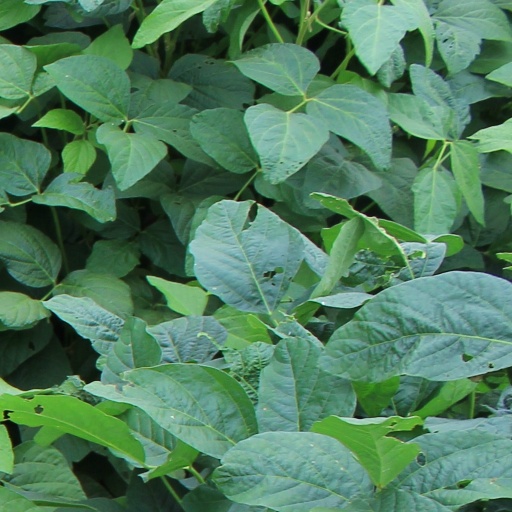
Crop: soybean